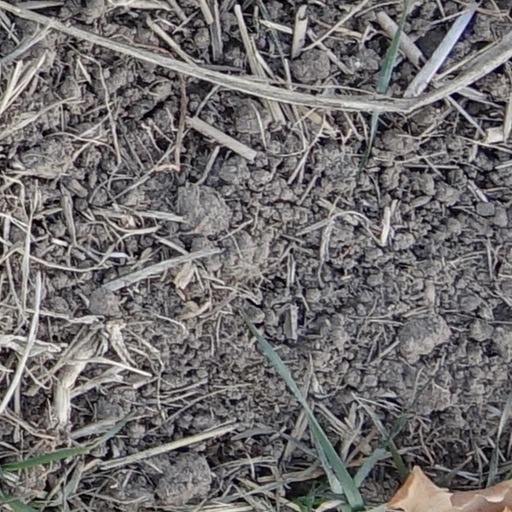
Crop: wheat